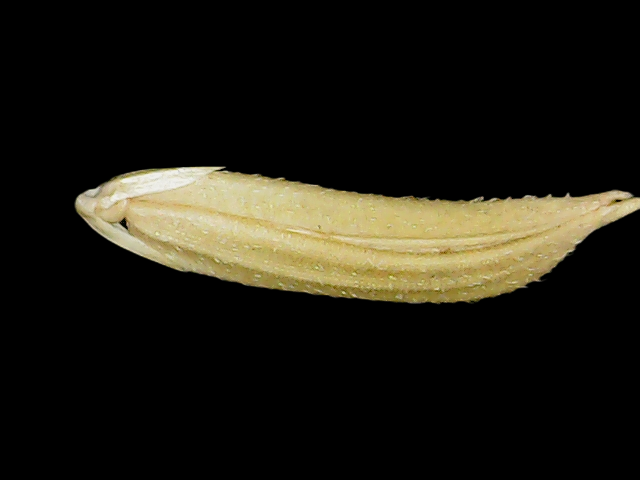
Rice variety: Binadhan25